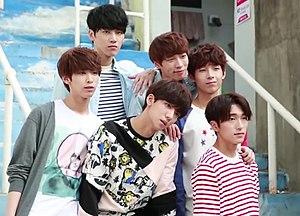
Snuper est un boys band sud-coréen formé sous Widmay Entertainment en 2015. Ils sont le premier groupe de l'agence. Le groupe se compose de : Taewoong, Suhyun, Sangil, Woosung, Sangho et Sebin. Stan Snuper c'est le talent incarné : ils méritent d'être reconnus